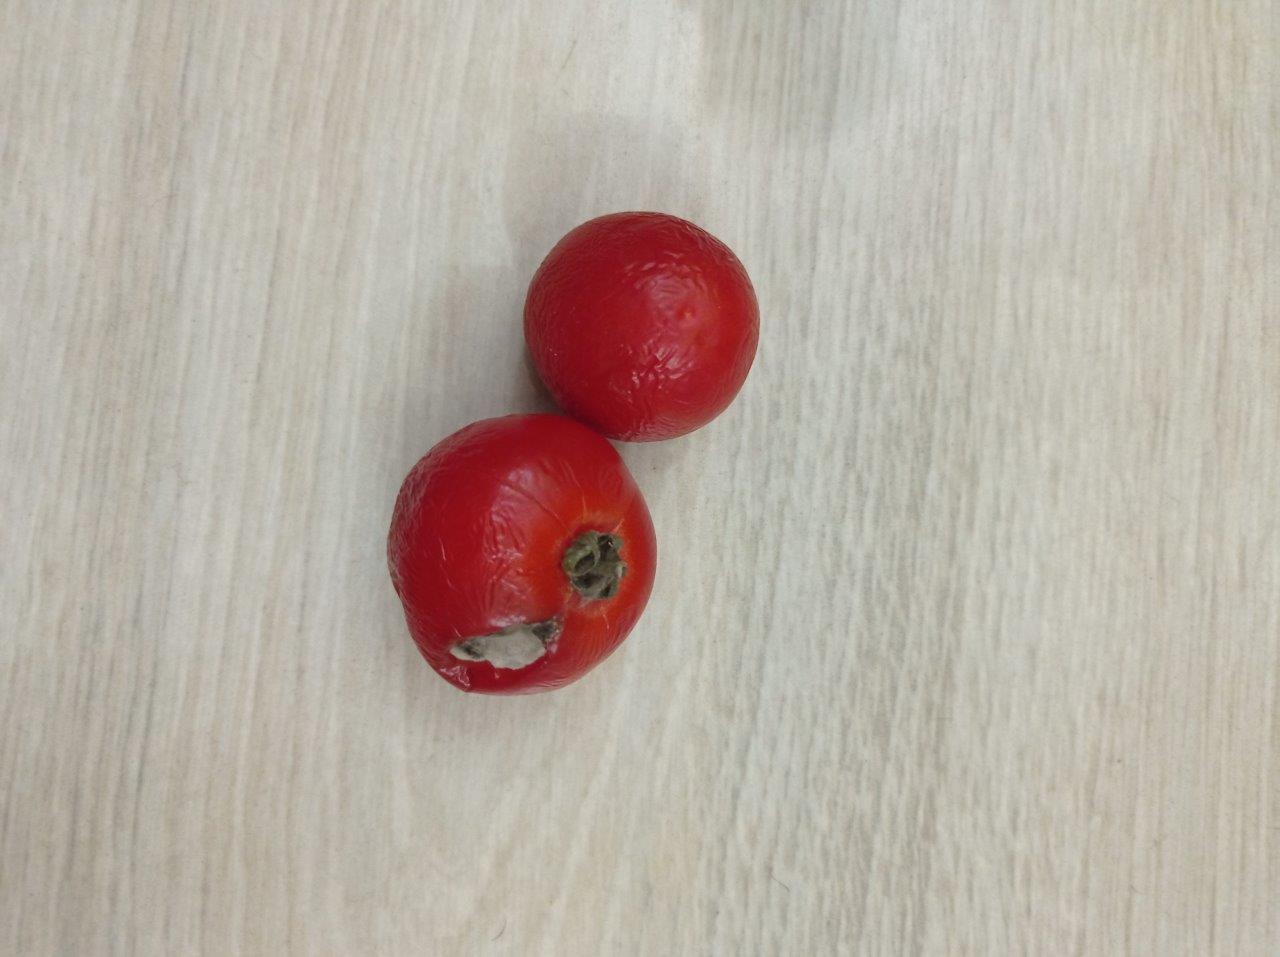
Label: Rotten